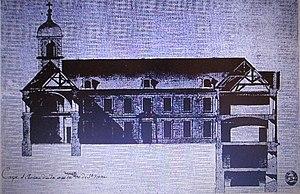
Abbaye Saint-Vivant de Vergy, Curtil-Vergy, Côte-d'Or, Bourgogne, France. Estampe de l'abbaye en 1772. Bibliothèque municipale de Dijon.
L'abbaye Saint-Vivant de Vergy est une ancienne abbaye bénédictine du IXᵉ siècle à Curtil-Vergy dédiée au vendéen saint Vivant. Après sa fondation par la famille de Vergy au pied de leur très convoité château de Vergy, elle a dépendu de l'abbaye Saint-Bénigne de Dijon puis de l'abbaye de Cluny.